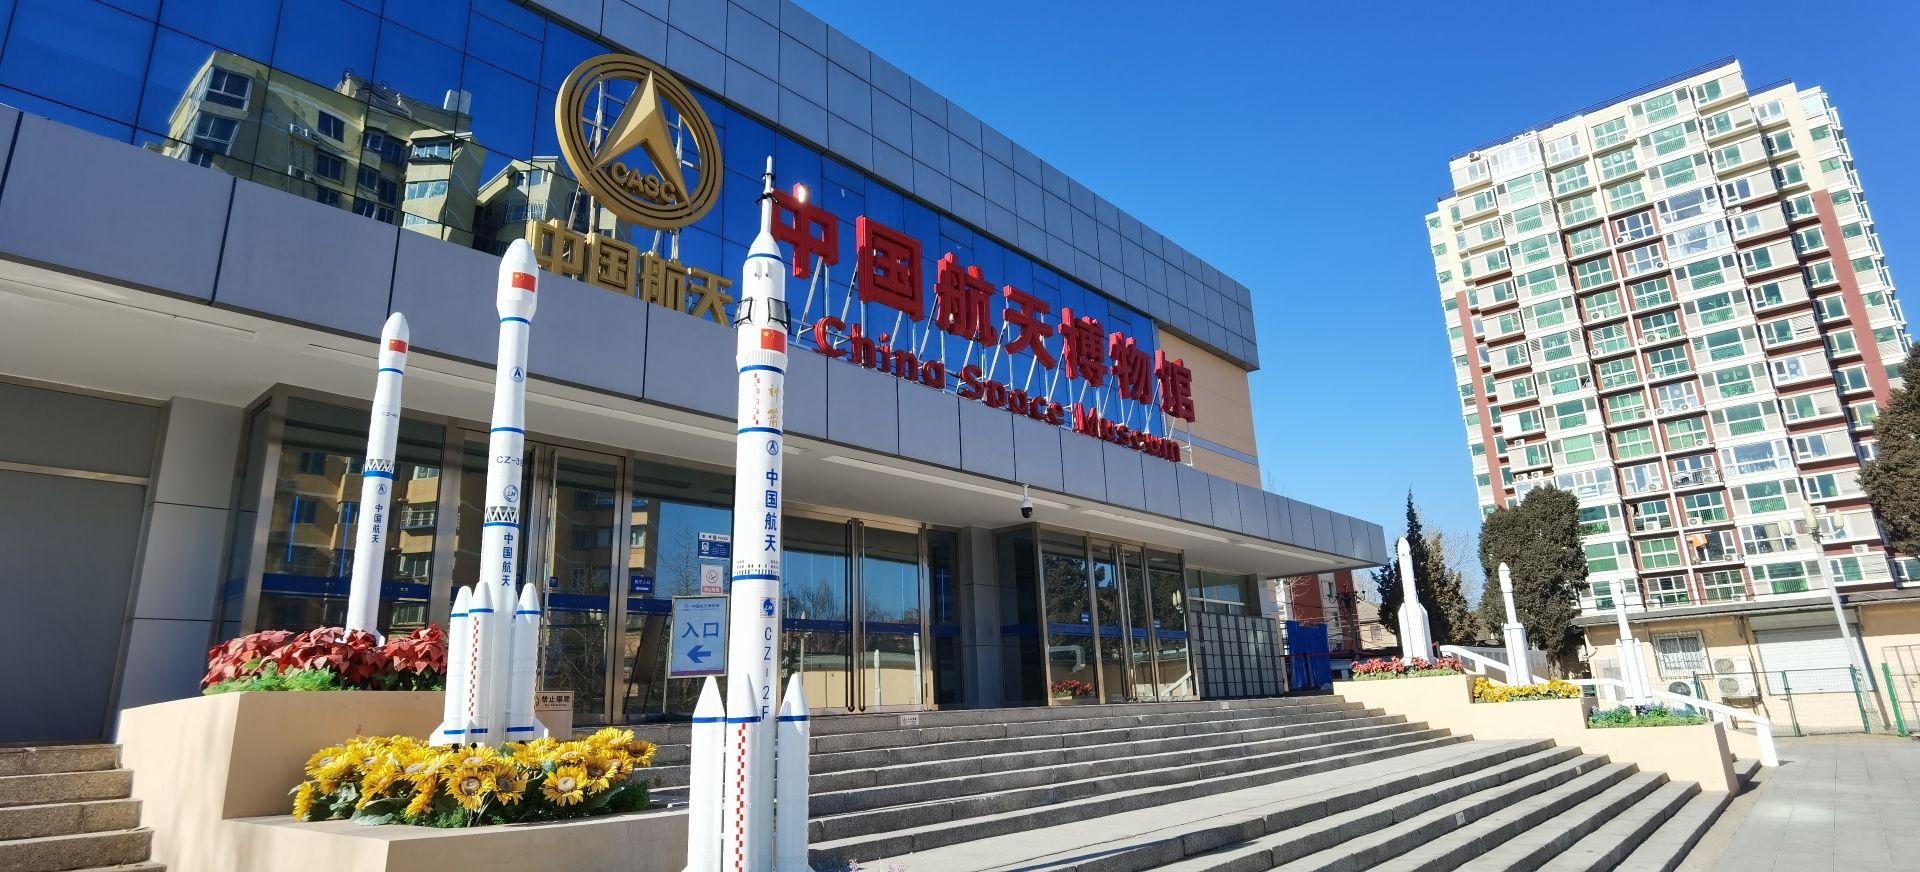
地标名称：中国航天博物馆
所在城市：北京市·大兴区